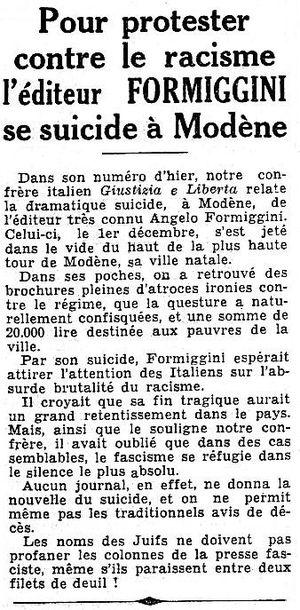
Annonce du suicide d'Angelo Fortunato Formiggini parue dans Le Populaire du 10 décembre 1938, page 3, 2ème colonne. Information reprise du journal antifasciste italien Giustizia e Libertà du 9 décembre 1938.
Angelo Fortunato Formiggini est un philosophe et éditeur italien, juif, franc-maçon, antifasciste, ou mieux : « a-fasciste ». Étudiant, il est Espérantiste. Et membre très actif des ordini goliardici et de la Corda Fratres, dont en 1903 il préside le Consulat de Rome, puis l'importante section italienne. En 1907, passionné par l'humour, il présente à Bologne une thèse universitaire de philosophie sur la Filosofia del ridere ».
Les lois raciales, en italien Leggi razziali, précisent les mesures prises en Italie en 1938 pendant la période du régime fasciste contre les personnes de religion juive mais aussi d'autres.
Le rapport entre le fascisme et la communauté juive se situe au départ dans un environnement favorable aux Juifs. Dans les premières années du XXᵉ siècle, en Italie, cette communauté a été intégrée de manière satisfaisante dans la société. En 1902, on trouve six sénateurs d'origine juive dans le Royaume d'Italie ; en 1922, ils sont 19. En 1906, le baron Sidney Sonnino, juif converti au protestantisme, devient président du Conseil et, quatre ans après, en 1910, Luigi Luzzatti, juif non converti, est nommé Premier ministre.